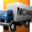
Label: truck